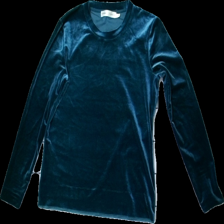
View: front
Type: Top
Category: Ladies
Brand: Inwear
Colors: Green
Material: 100% Polyester
Cut: Regular
Size: M
Season: All
Price range: 50-100
Recommended usage: Reuse
Description: Green velour top